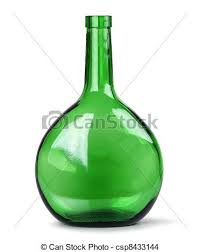
Label: glass